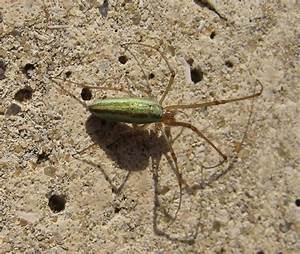
Label: ragno